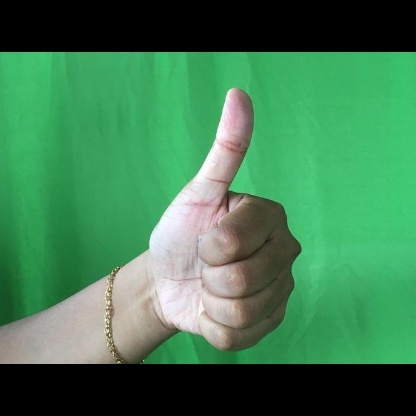
Mudra: Sikharam